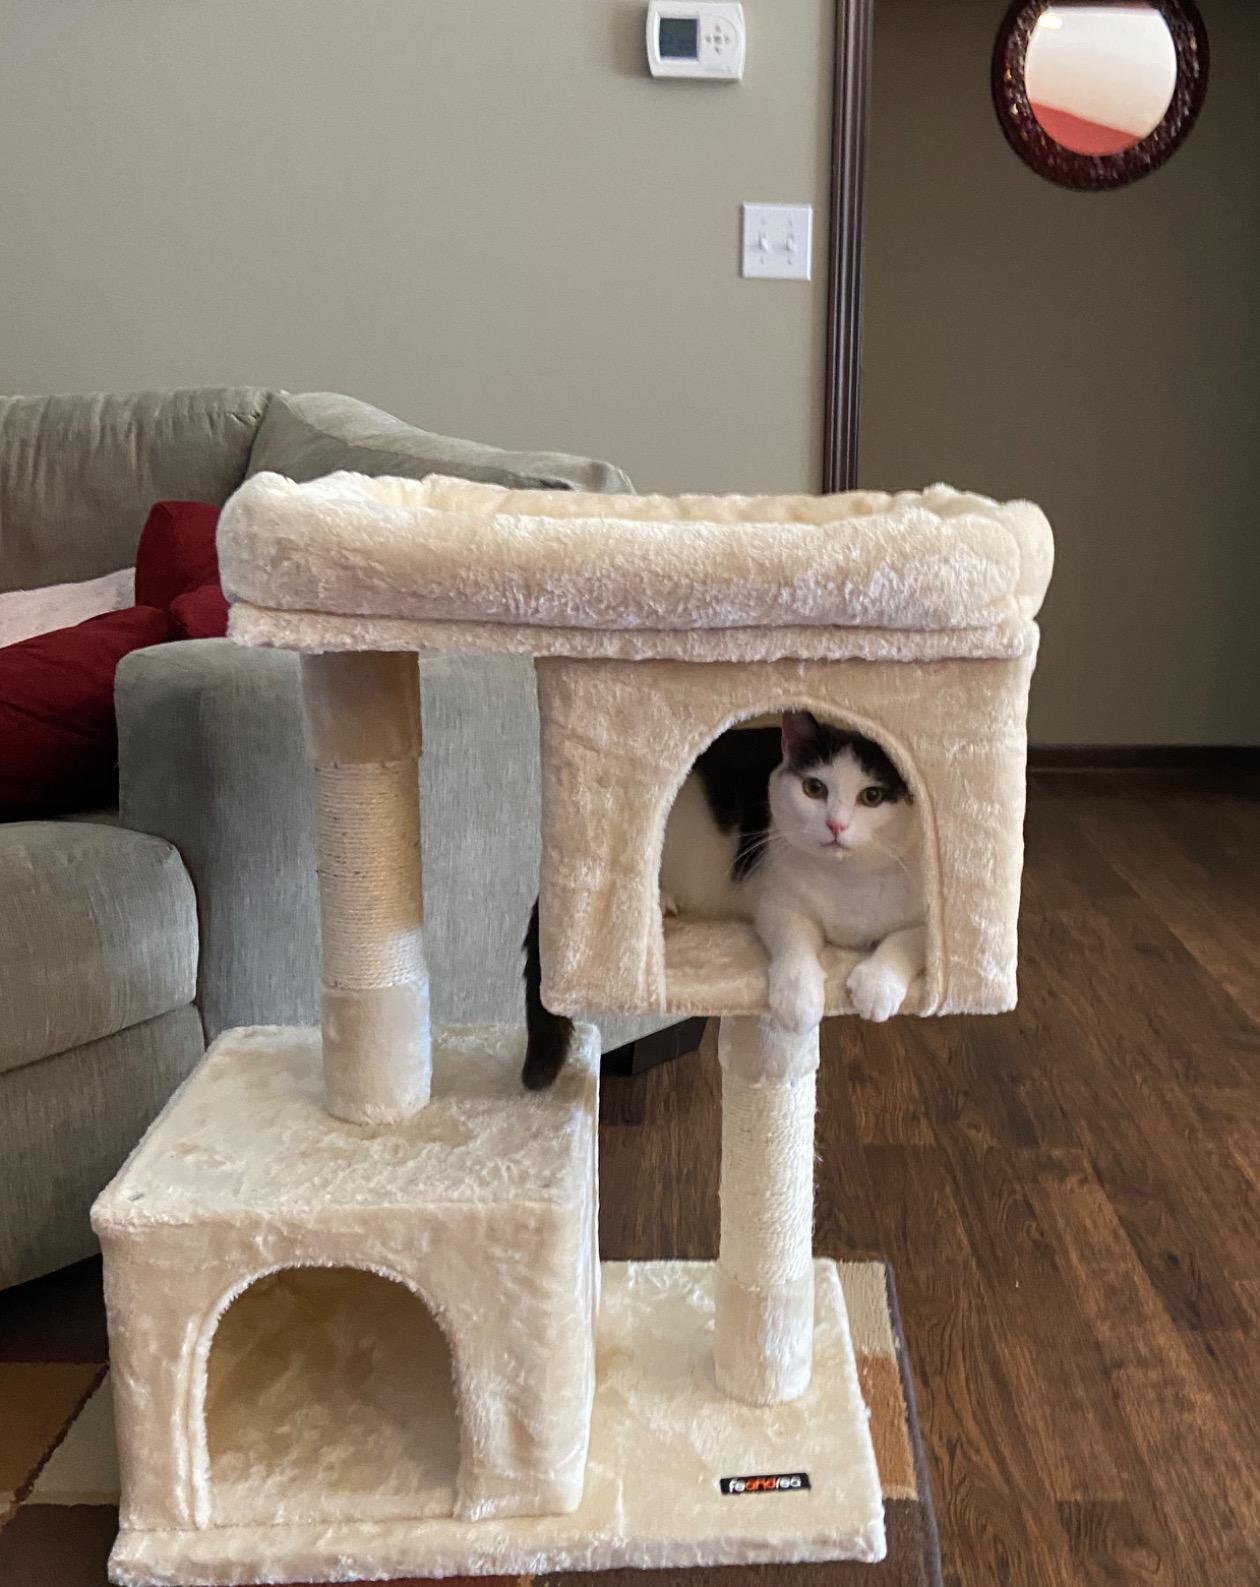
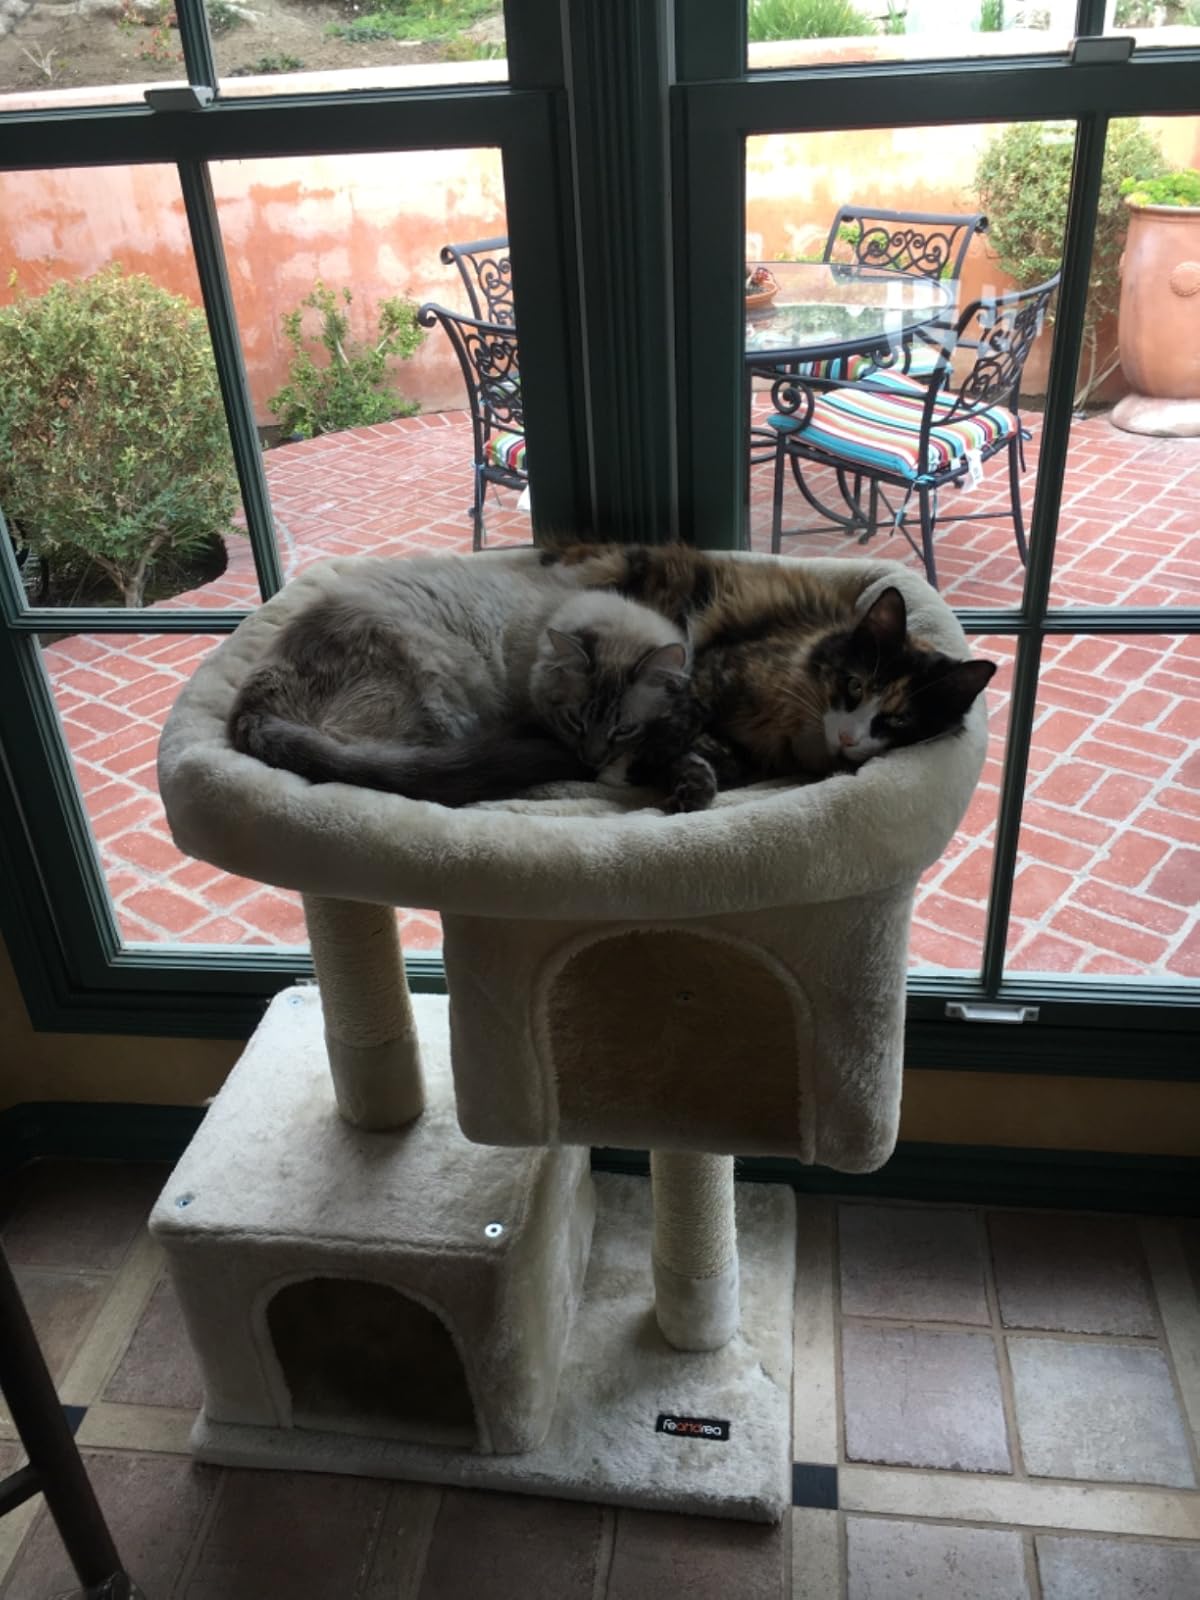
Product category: items_cat tree
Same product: yes